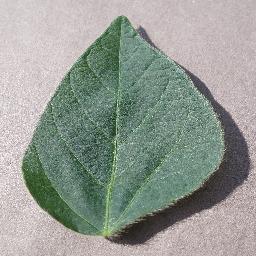
Label: Soybean___healthy